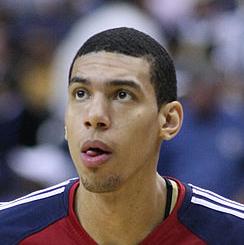
Age: 21